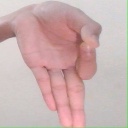
अक्षर: ज्ञ